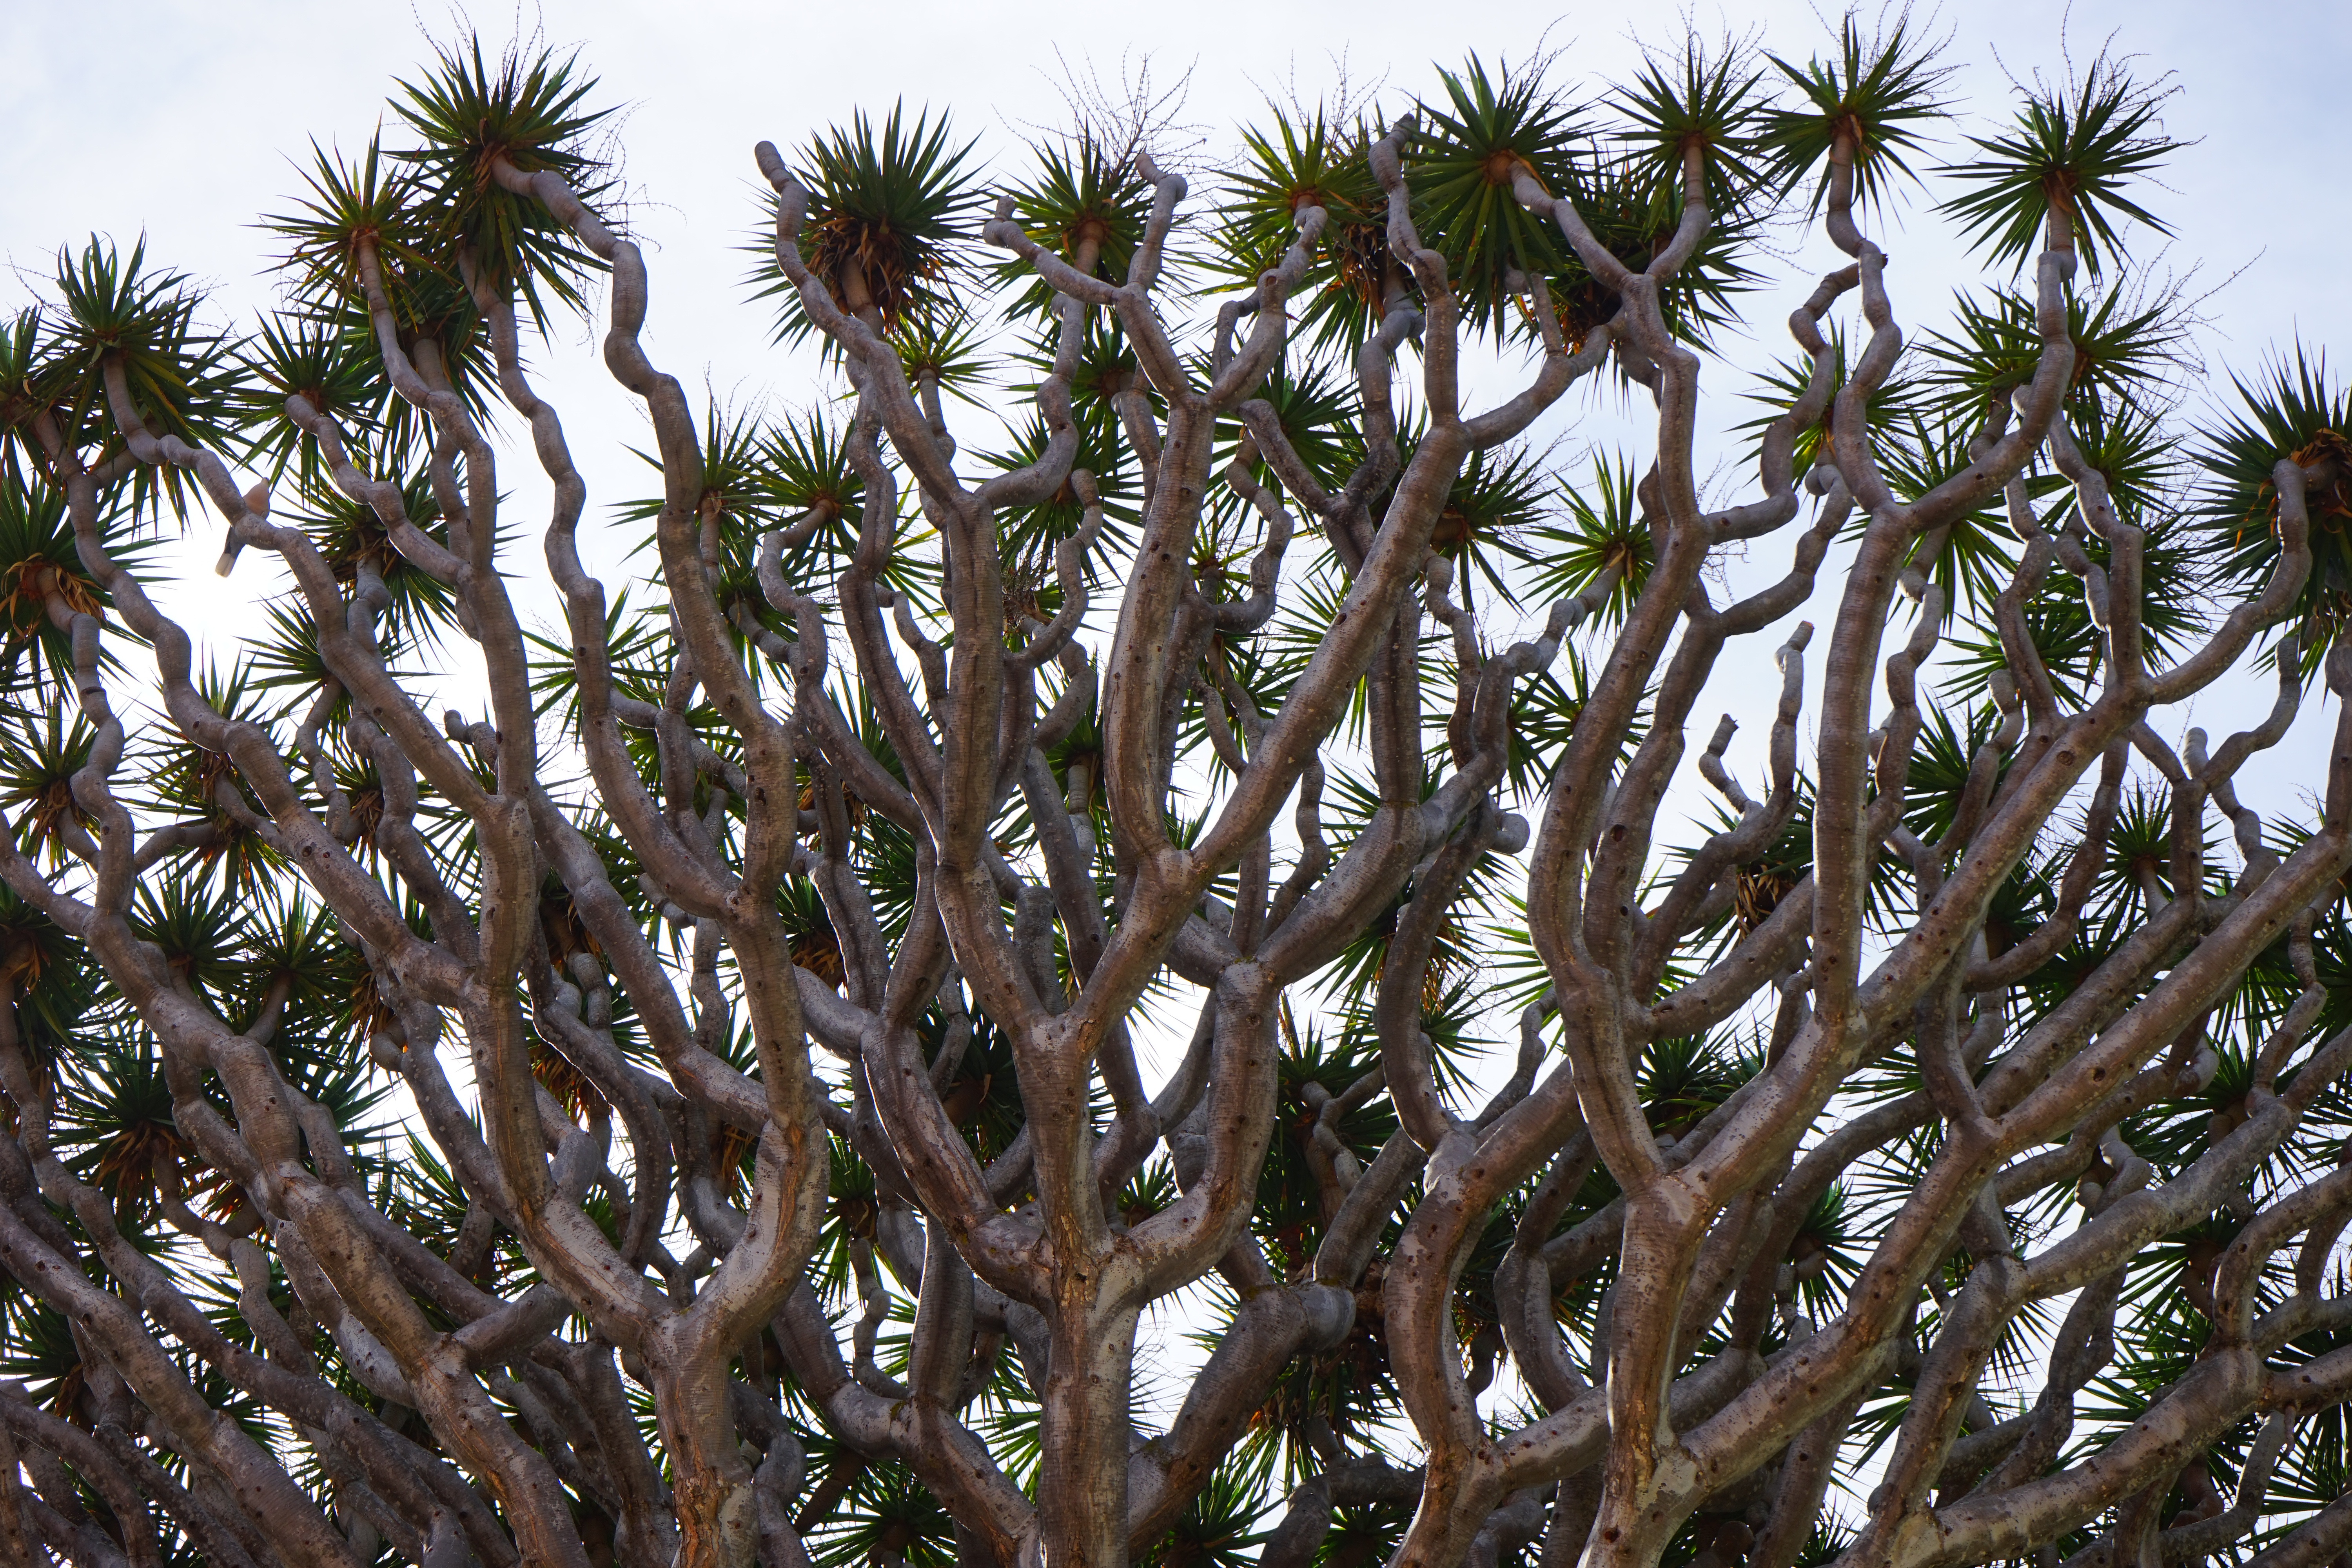
tree, grass, branch, plant, leaf, flower, produce, evergreen, botany, flora, crown, aesthetic, spruce, shrub, branches, tenerife, shoots, canary islands, flowering plant, date palm, asparagaceae, dragon tree, asparagus plant, dracaena, grass family, woody plant, land plant, thorns spines and prickles, arecales, palm family, canary island dragon tree, dracaena draco, excesses, el drago, icod de los vinos